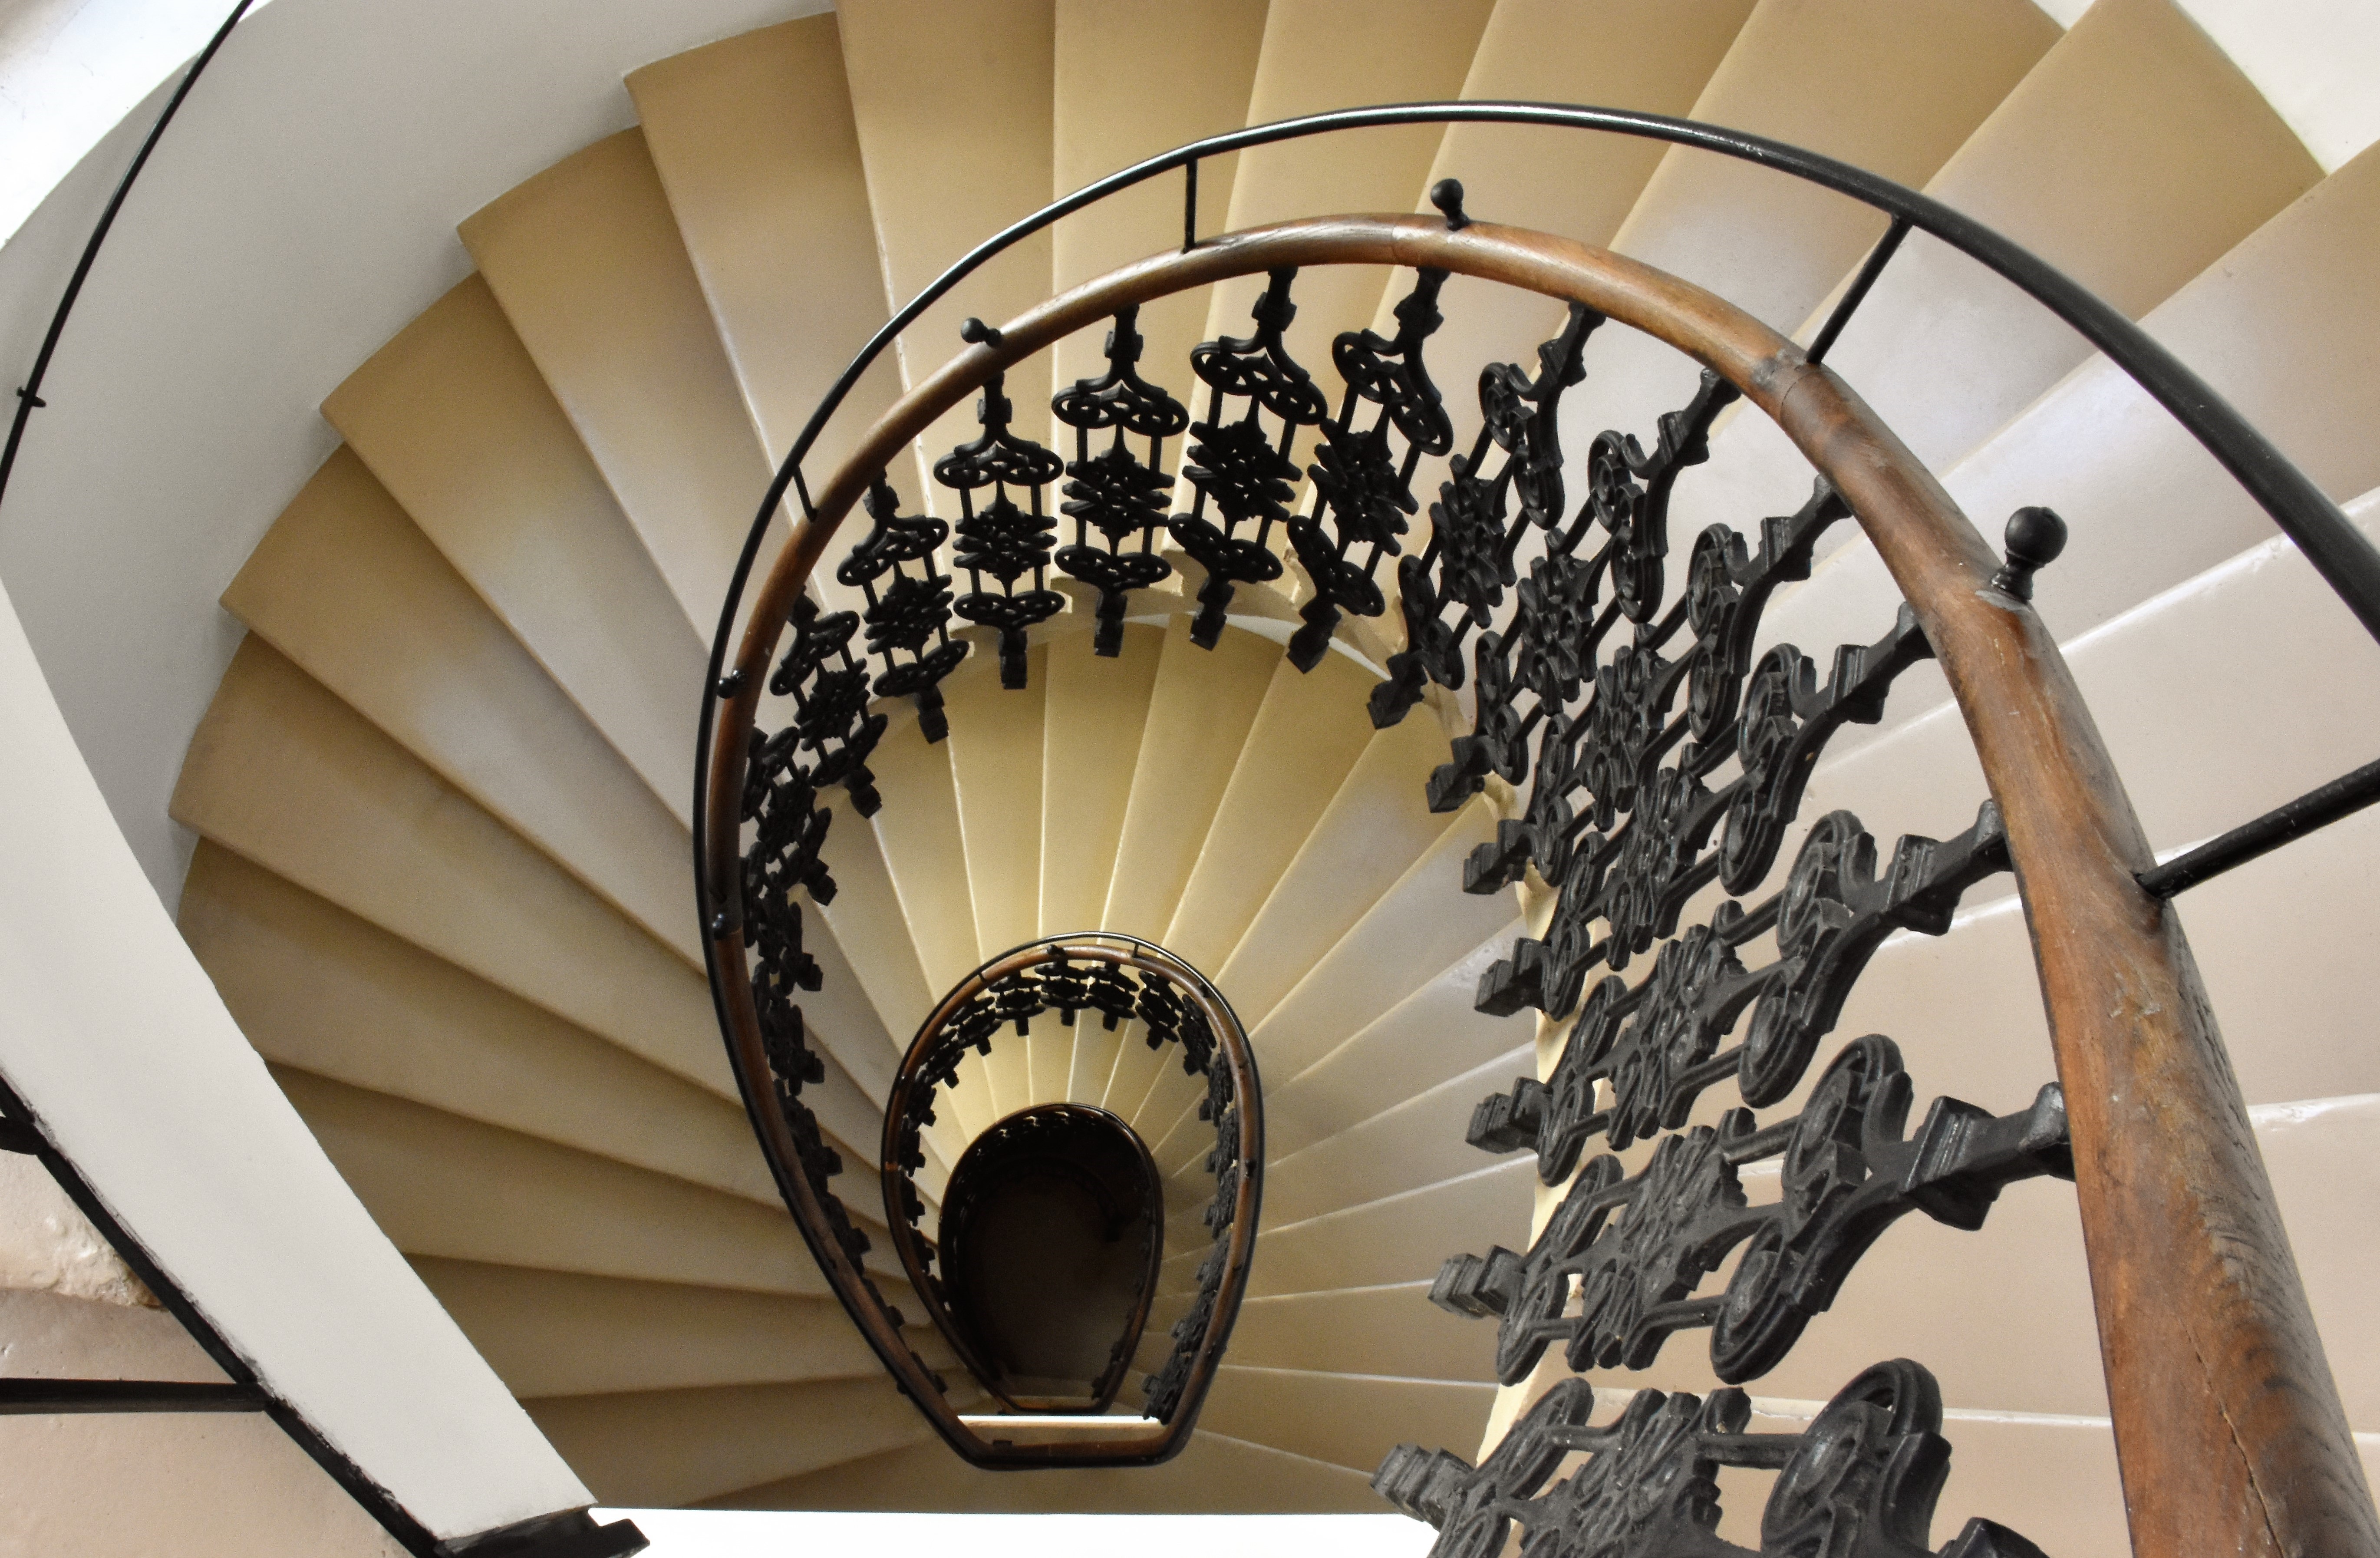
architecture, structure, wheel, spiral, perspective, staircase, arch, ceiling, railing, geometry, spiral staircase, circle, sculpture, art, snail, stairs, symmetry, dome, helix, emergence, wrought iron, daylighting, biedermeier, treppengel nder, aircraft engine